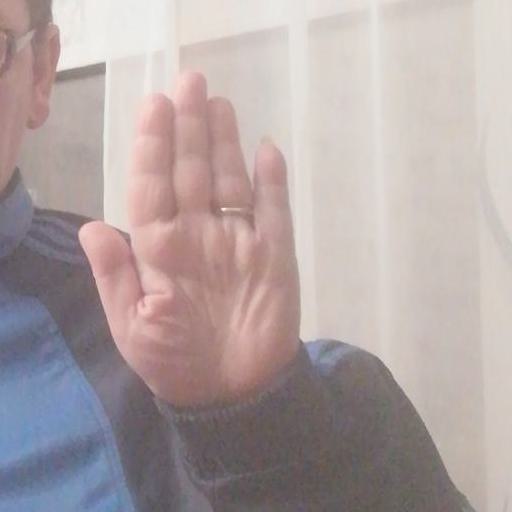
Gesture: stop